Música en Compostela

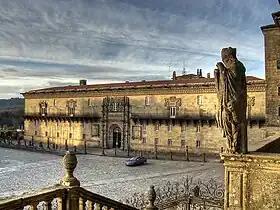
The "Hostal de los Reyes Católicos" in Santiago de Compostela where the "Música en Compostela" courses were originally held

Música en Compostela (Music in Compostela) is an annual summer course in music performance and composition held in Santiago de Compostela, Spain. It was founded by the Spanish guitarist Andrés Segovia and the diplomat José Miguel Ruiz Morales in 1958. The goal of the founders was to foster the appreciation of Spanish classical music and give students from both Spain and abroad the opportunity to study under some of the country's most prominent musicians and composers. Segovia's masterclasses at Compostela, like those at the Accademia Musicale Chigiana in Siena, were considered "a virtual necessity for aspiring guitar virtuosos." Over the years, composers Óscar Esplá, Federico Mompou, Xavier Montsalvatge, and Joaquín Rodrigo, pianist Alicia de Larrocha, and singers Victoria de los Angeles, Montserrat Caballé and Conchita Badía have also taught courses there.